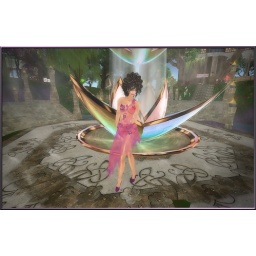
The magic and peacefulness of the gentle forest comes to life in the breathtaking dress by Andromeda Rain!